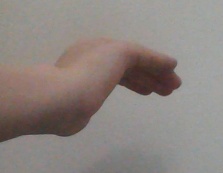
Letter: haa